Goddard College

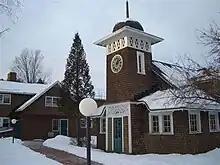
Goddard College in Plainfield

In 1936, under his leadership, the seminary concluded that for Goddard to survive, an entirely new institution would need to be created. Many educators and laymen agreed with him. Pitkin was supported by Stanley C. Wilson, former governor of Vermont and chairman of the Goddard Seminary Board of Trustees; Senators George Aiken and Ralph Flanders; and Dorothy Canfield Fisher. Pitkin persuaded the board of trustees to embrace a new style of education, one substituting individual attention, democracy, and informality for the traditionally austere and autocratic educational model. On March 13, 1938, Goddard College was chartered. In July 1938 the newly formed Goddard College moved to Greatwood Farm in Plainfield, Vermont.